Belle and Sebastian

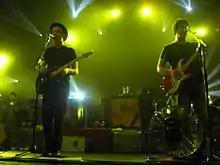
Onstage in Berlin, 2011

Their eighth studio album, released in the UK and internationally on 25 September 2010, was titled "Write about Love". The first single from the album, as well as the record's title track "Write about Love", was released in the US on 7 September 2010. "Write about Love" entered the UK albums chart in its first week of release, peaking at No. 8 as of 19 October 2010. Norah Jones is featured on the track "Little Lou, Ugly Jack, Prophet John", and Carey Mulligan sings on the title track.